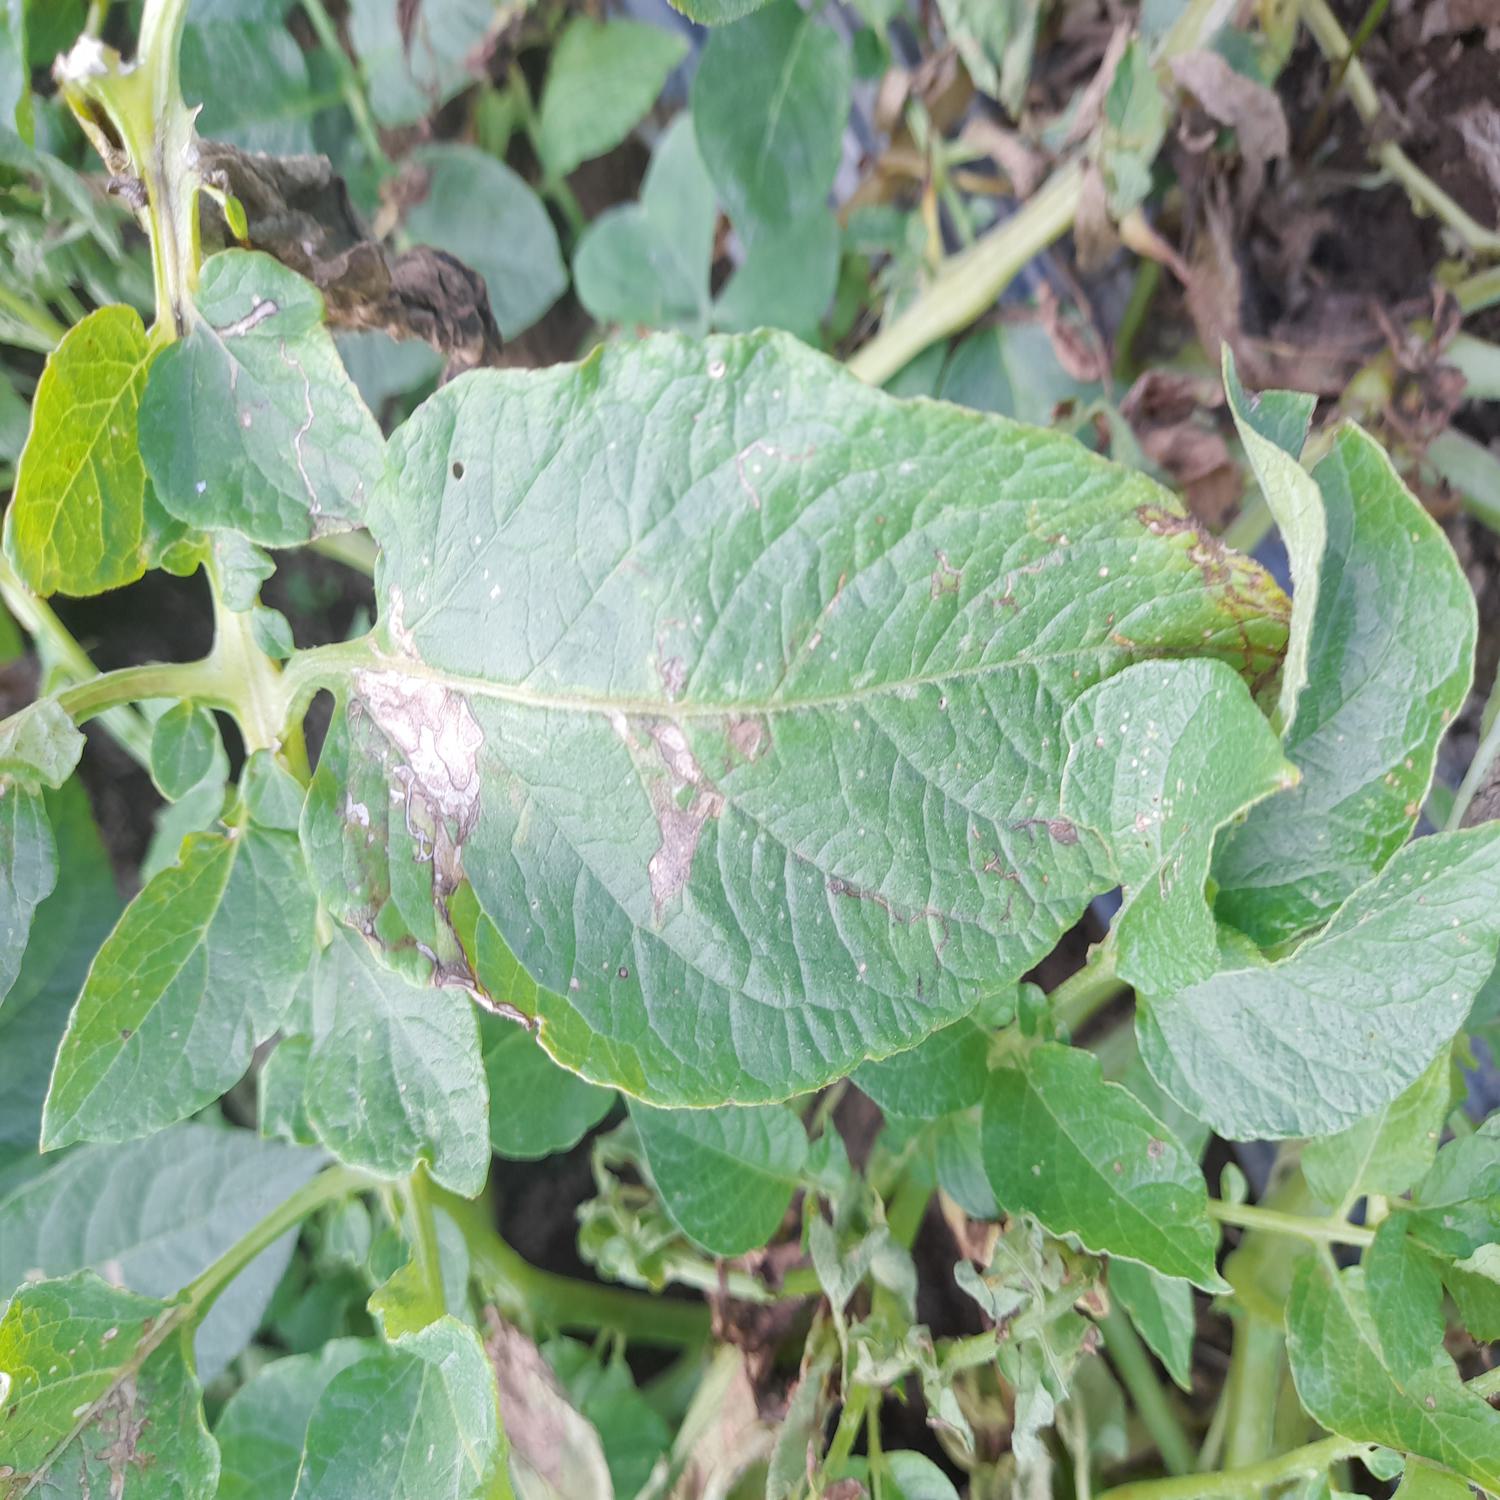
Label: Pest